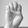
ASL letter: E